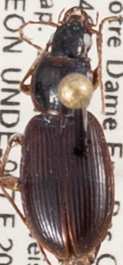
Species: Synuchus impunctatus
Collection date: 2021-07-14
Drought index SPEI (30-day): -0.03
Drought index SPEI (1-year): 0.8
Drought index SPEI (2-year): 1.69